Danish Auxiliary Corps in Anglo-Dutch service 1701–1714

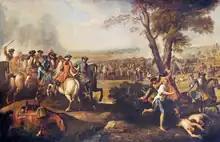
Pursuit of the French after the Battle of Ramillies.

The Danish corps was commanded by duke Carl Rudolf of Württemberg. Its infantry embarked in Glückstadt in October 1701, and was landed in Nordholland. The cavalry crossed the Elbe, and marched through Hanover and Münster to Friesland and Brabant. During most campaigns, the corps belonged to the Allied armies of Flanders. In 1702 it participated in the capture of the Liege citadel after the citizens had open the town gates for Marlborough's army, and in the drawn battle of Beverloo. In 1703 the Württemberg-Oels' regiments joined the corps. In 1704 Marlborough's army marched to southern Germany, but Duke Carl refused to march until the Danish corps was paid. When the matter was settled in Danish favour in the middle of March, the corps was placed in southern Brabant, remaining there until the end of July, when it was ordered to join the main army after a march of 700 km. The cavalry marched strait to Nördlingen, the infantry took a longer route and was put under Eugene of Savoy's army in Heidelberg. Hostile Bavaria was severely harried as punishment for its elector having joined Louis XIV against the Emperor. In August Marlborough's and Eugene's armies merged and won a decisive victory at the battle of Blenheim. Danish casualties amounted to 2,300 killed and wounded of the total Allied casualties of 13,000.